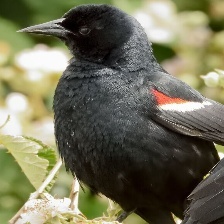
Species: TRICOLORED BLACKBIRD
Scientific name: AGELAIUS TRICOLOR